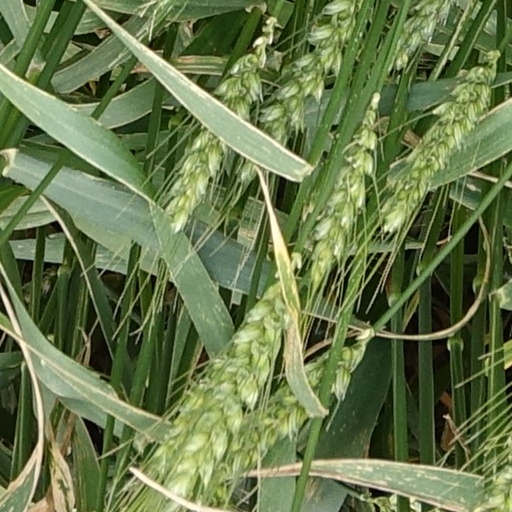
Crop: wheat